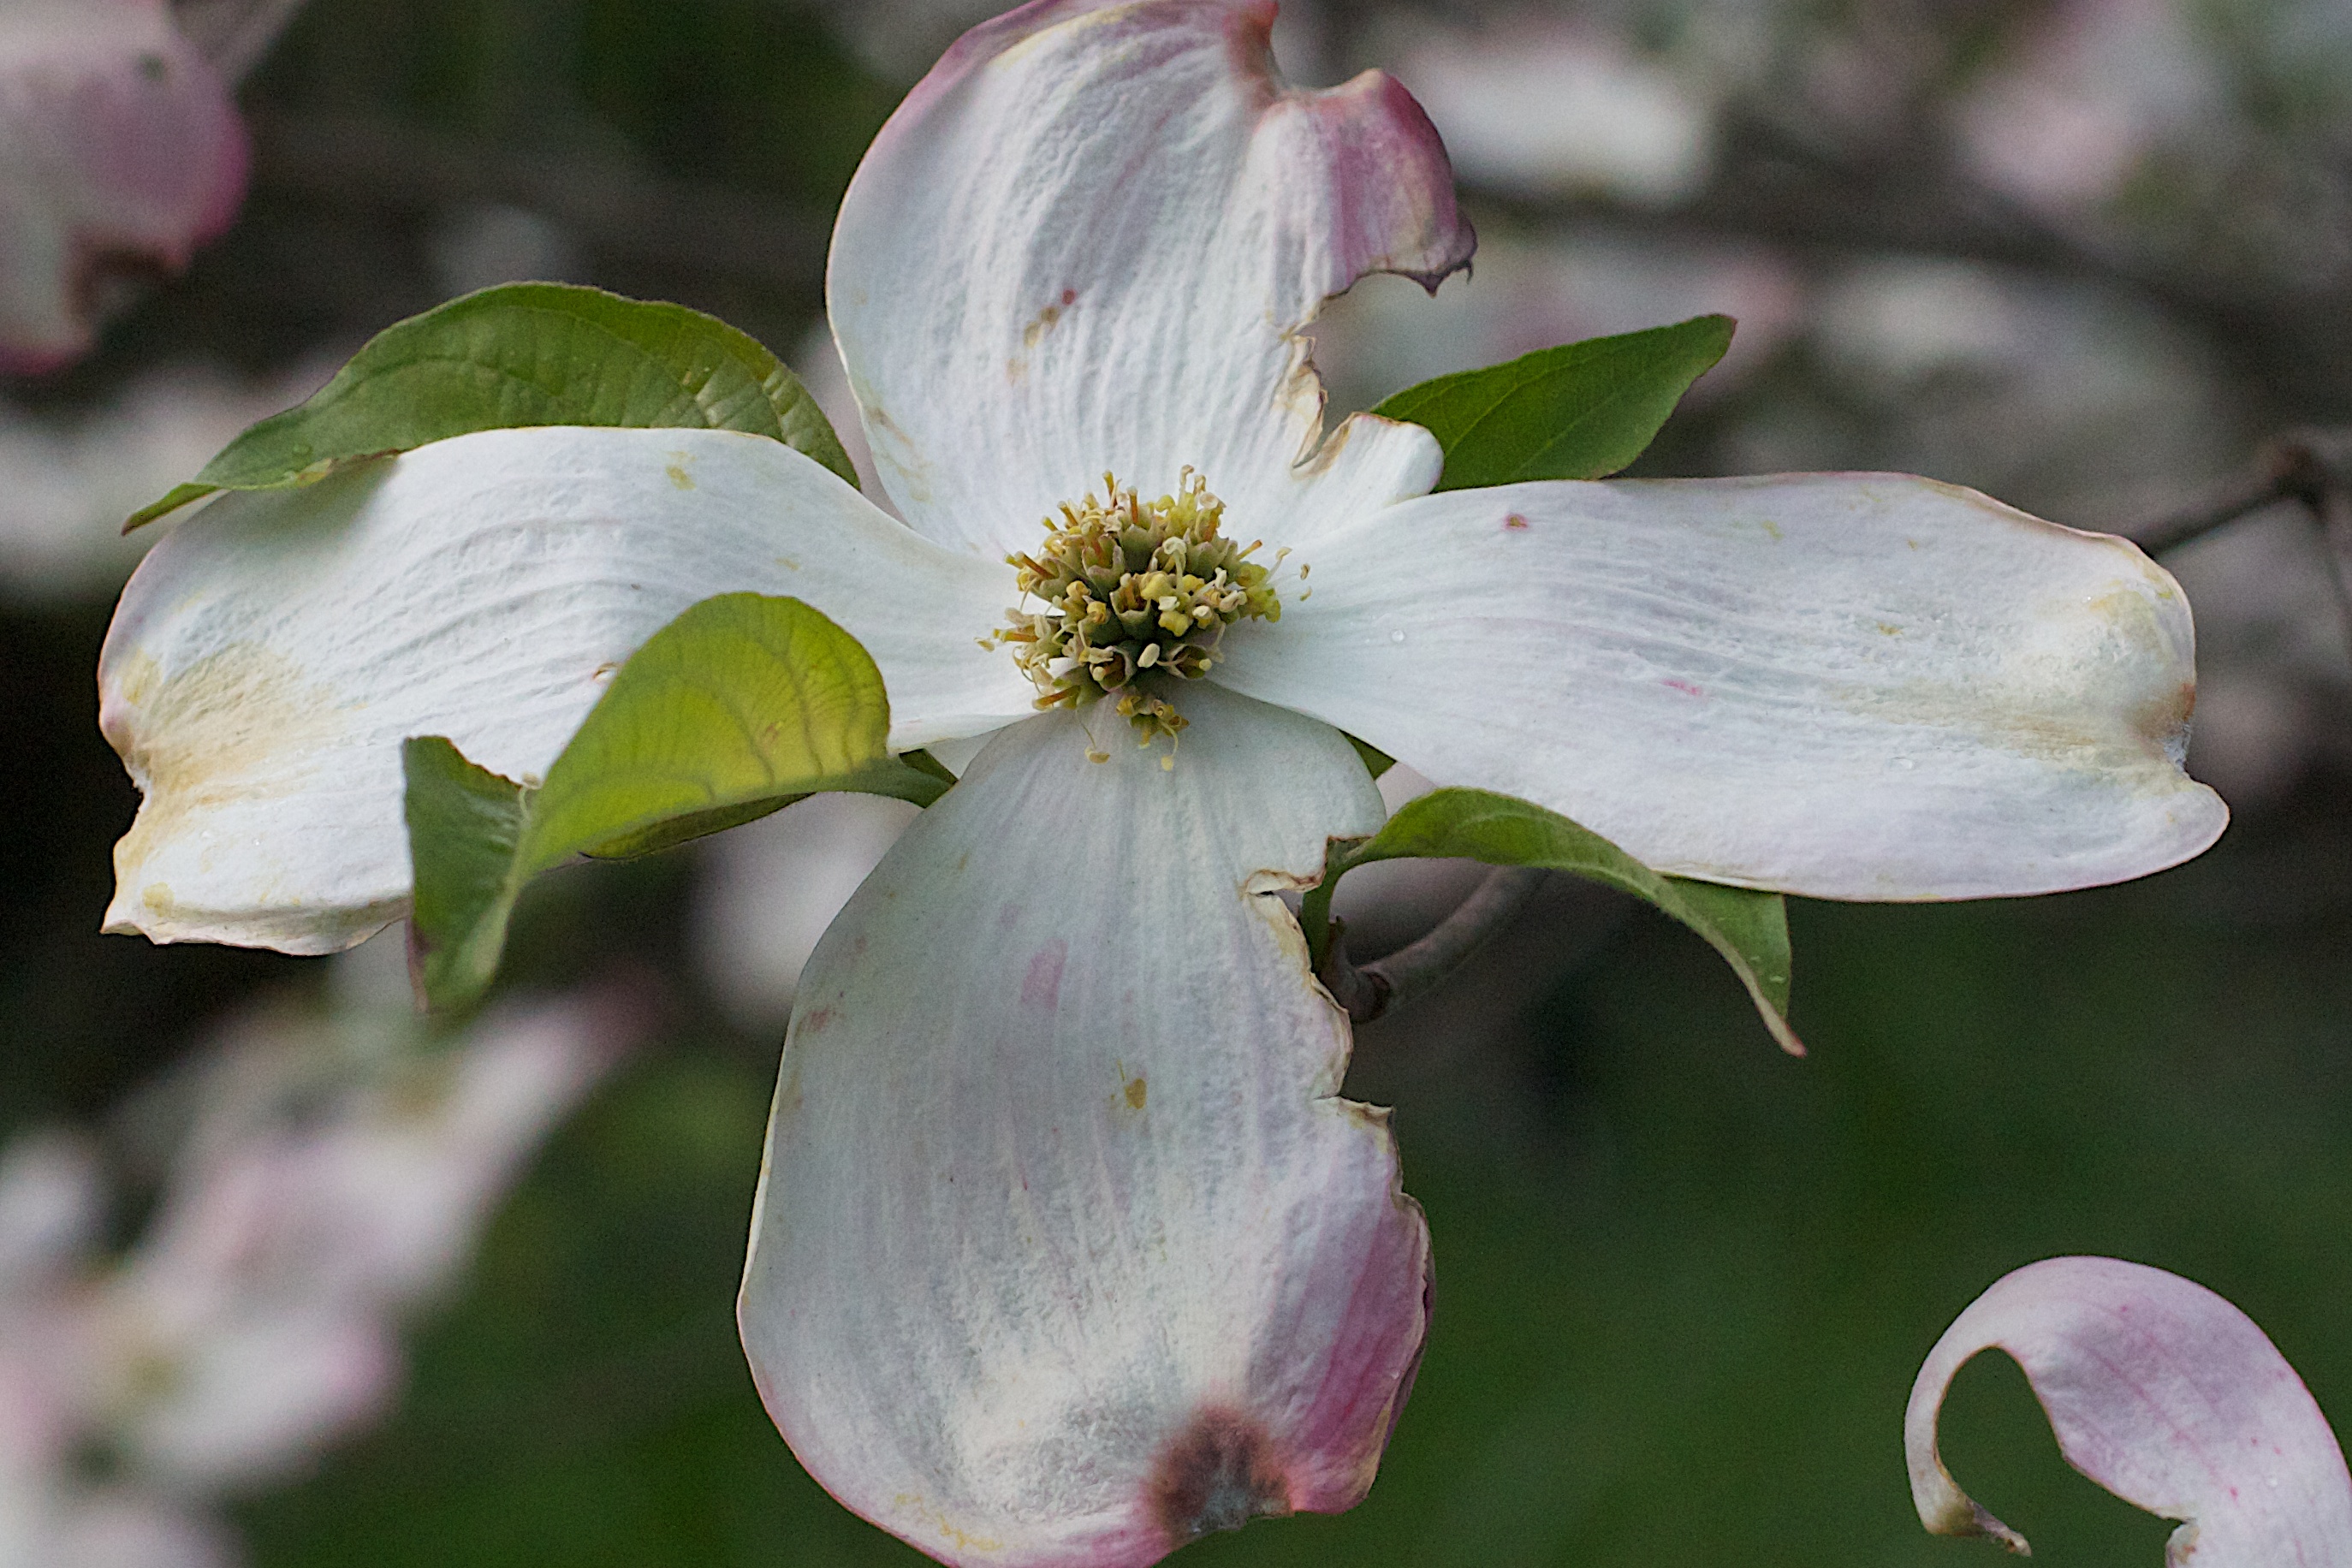
blossom, plant, flower, petal, botany, flora, wildflower, close up, macro photography, flowering plant, land plant, calochortus